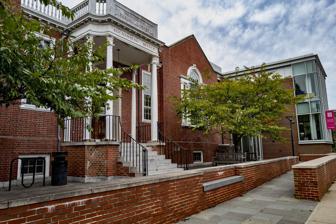
Building: Rochambeau Library-Providence Community Library
Country: United States of America
Year built: 1930
United States historic place Rochambeau Library-Community Libraries of Providence U.S. National Register of Historic Places Show map of Rhode Island Show map of the United States Location Providence, Rhode Island Coordinates 41°50′46″N 71°23′50″W / 41.84611°N 71.39722°W / 41.84611; -71.39722 Built 1930 Built by O. D. Purington & Company Architect Howe & Church Architectural style Colonial Revival MPS Branch Buildings of Providence Public Library MPS NRHP reference No. 98000215 Added to NRHP March 5, 1998 The Rochambeau Library— A Community Library of Providence is an historic public library building at 708 Hope Street in Providence, Rhode Island .  It was originally a single-story brick structure with limestone trim, designed by Wallis E. Howe and built in 1930.  It has a symmetrical main facade, with the entrance in the center, sheltered by a porch supported by fluted Corinthian columns.  The flanking bays are pavilions with gable fronts. A modern two-level addition with a glass front has been made to the north side of the building. The building was listed on the National Register of Historic Places in 1998. See also National Register of Historic Places listings in Providence, Rhode Island Wanskuck Library- Community Libraries of Providence South Providence Library- Community Libraries of Providence Smith Hill Library- Community Libraries of Providence Fox Point Library- Community Libraries of Providence Mount Pleasant Library- Community Libraries of Providence Olneyville Library- Community Libraries of Providence Washington Park Library- Community Libraries of Providence Knight Memorial Library- Community Libraries of Providence References